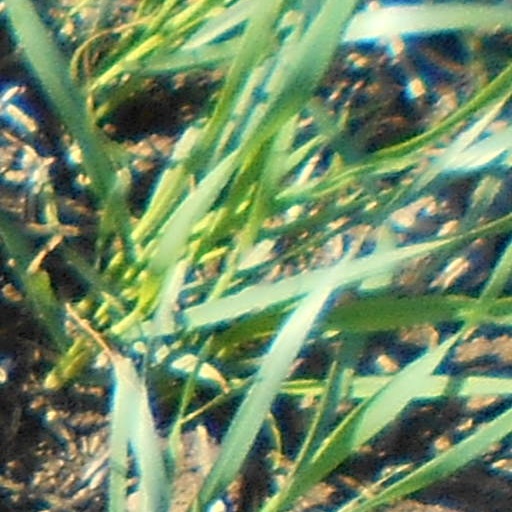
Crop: wheat